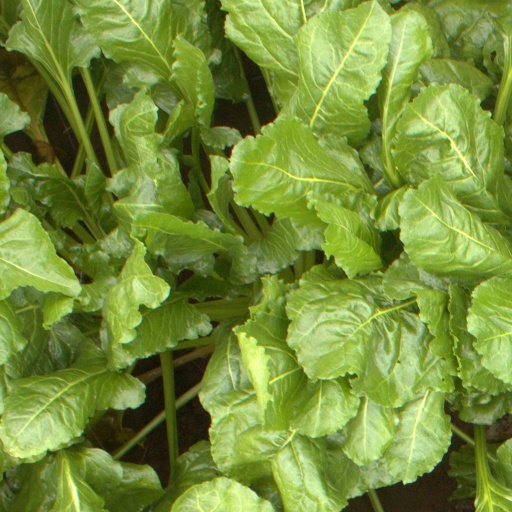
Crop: sugar beet